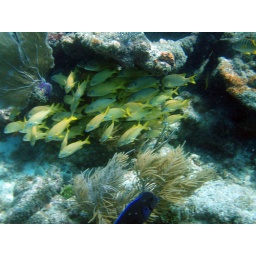
Reef lots of yellow fish under a ledge